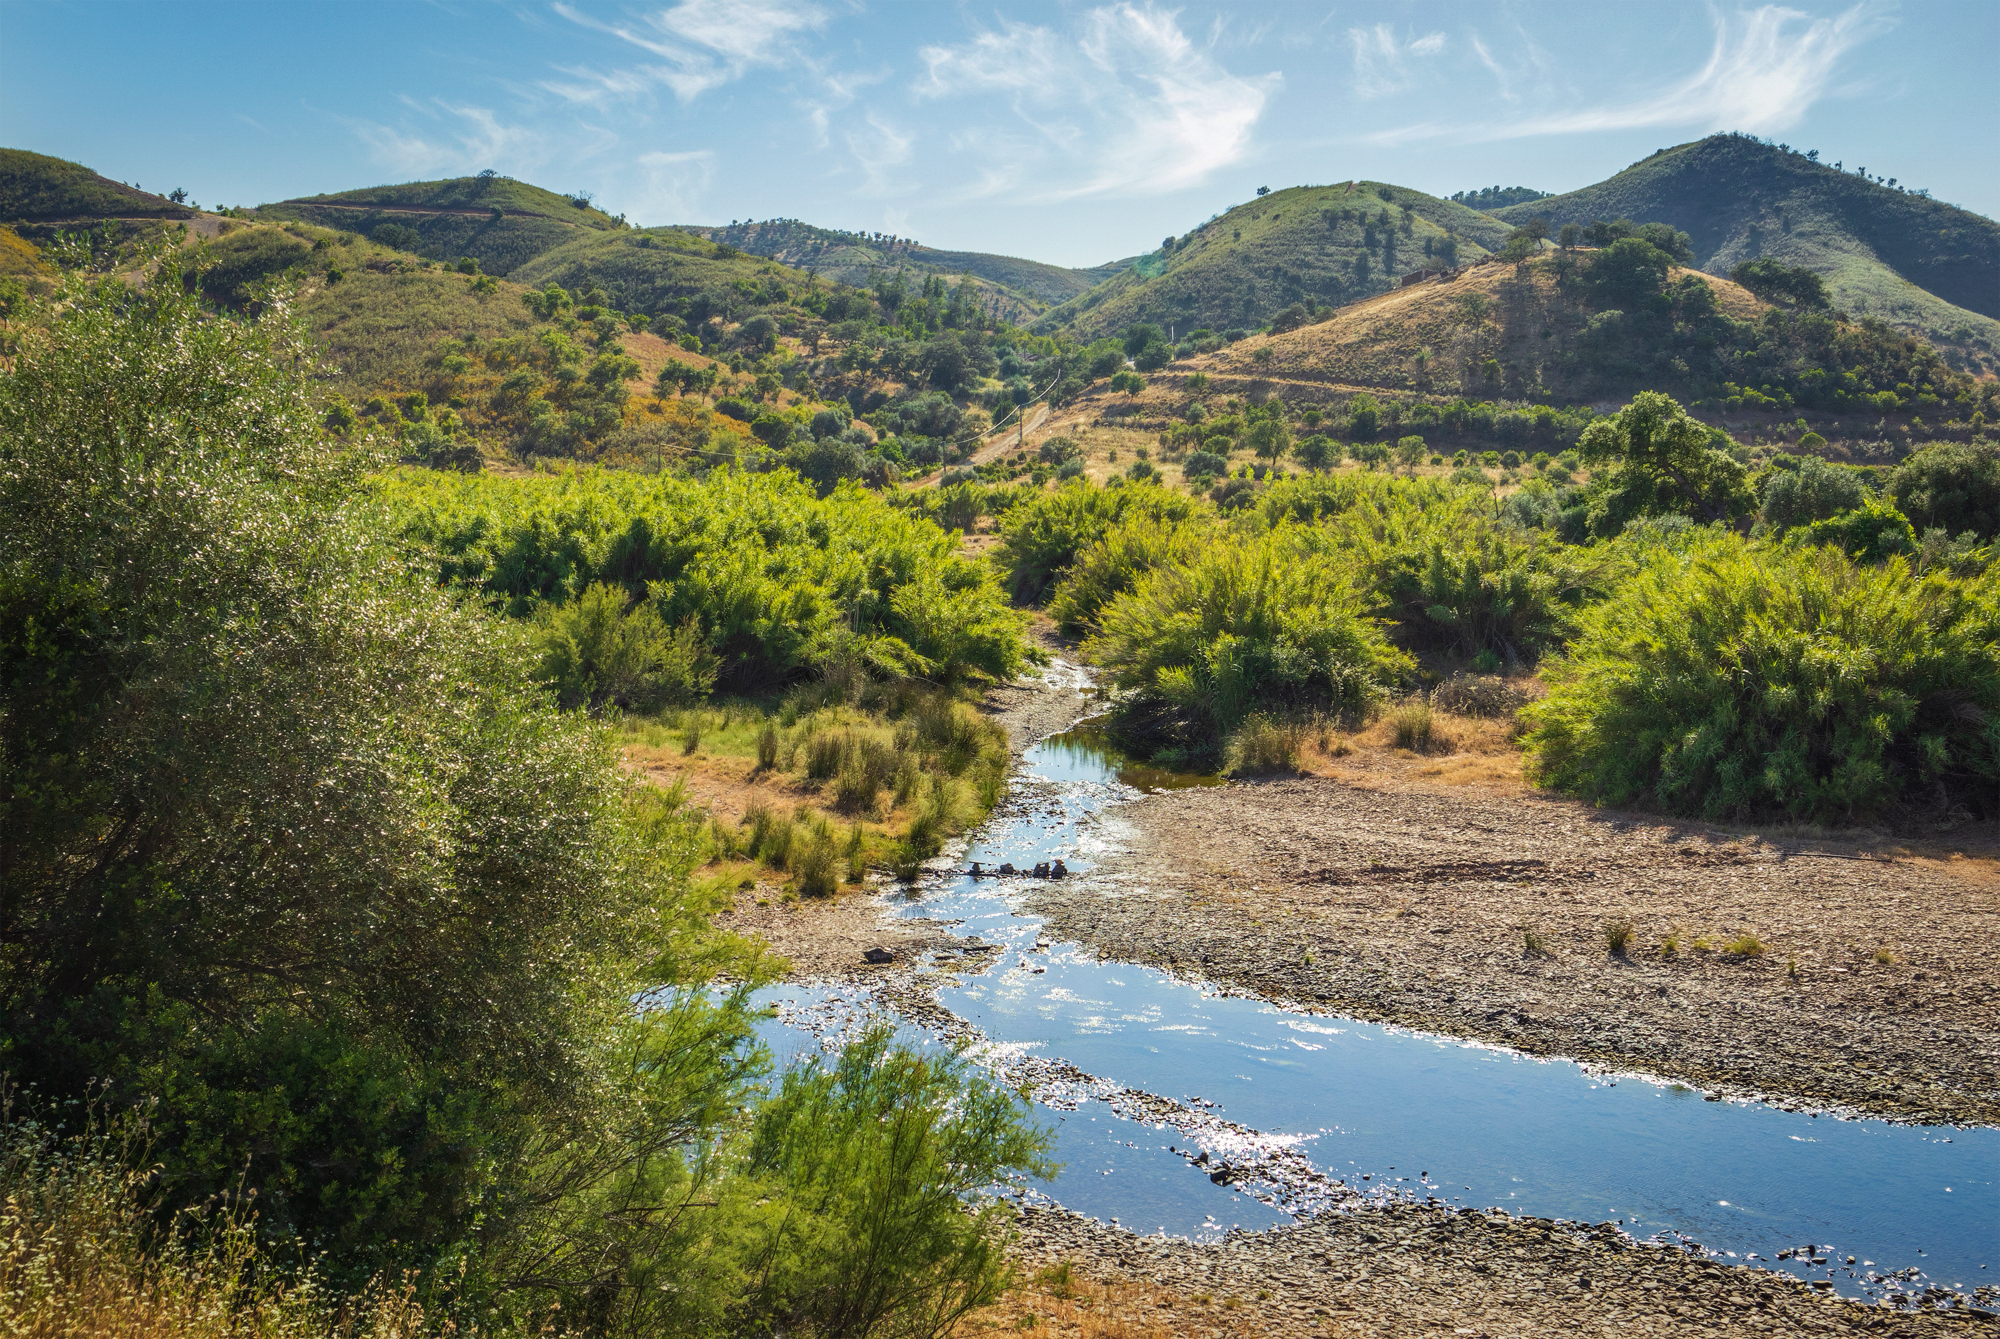
mountains, water, cloud, sky, plant, water resources, mountain, fluvial landforms of streams, natural landscape, natural environment, watercourse, bank, riparian zone, grassland, landscape, groundcover, grass, waterway, forest, tree, mountain river, mountain range, stream, hill, road, wetland, arroyo, jungle, plateau, valley, wildlife, reservoir, lake district, rock, reflection, creek, temperate broadleaf and mixed forest, shrubland, floodplain, riparian forest, tropical and subtropical coniferous forests, chaparral, lake, loch, wadi, rainforest, tributary, valdivian temperate rain forest, stream bed, soil, channel, tarn, tropics